Describe the emotion expressed in this image:  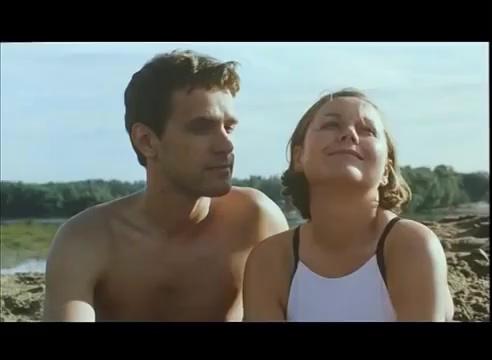
This person displays Fear, valence and arousal with high intensity.